Deir ez-Zor

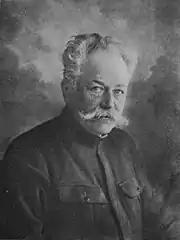
French General Maurice Sarrail, the High Commissioner of the French Mandate of Syria

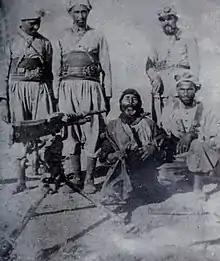
Hassan Al-Abed Al-Salamah, the moment of his execution by the French occupation

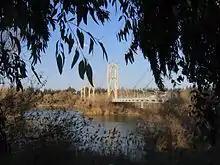
Former Deir ez-Zor suspension bridge crossing the Euphrates

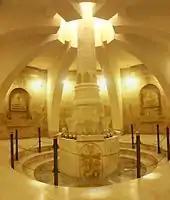
Armenian genocide museum in Deir ez-Zor

There were contacts between the leaders of the Great Syrian Revolution and some patriots of Syrian east area as Mohammed Al-Ayyash, who met in Damascus with Dr. Abdul Rahman Shahbandar, leader of the People's Party, and discussed with him the issue of extending the revolution to the Euphrates region and opened a front against the French to disperse their forces, and ease the pressure on the rebels of Ghouta and Jabal al-Arab, after returned Al-Ayyash from Damascus he started to arouse the enthusiasm of the people of Deir ez-Zor and invite them to fight, and agreed with his brother Mahmoud to go to the villages of the Albu Saraya clan that living west of Deir ez-Zor and which have a strong friendship with his father Ayyash Al-Haj, to form revolutionary groups with them to strike the French forces.